MV Aratika

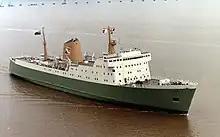
Aratika as originally built as a freight-only vessel

"Aratika" was built by Chantiers Dubigeon in France for the New Zealand Railways Department to operate between Wellington and Picton. She was built to carry rail freight only. Launched in November 1973, the ship arrived in Wellington in June 1974.